The Mountain (1849)

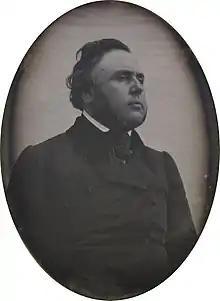
Alexandre Auguste Ledru-Rollin led The Mountain of 1849

The Mountain stood on a platform of low taxation, which made it popular with peasants, especially in industries that were suffering, such as agriculture and forestry. France sustained steady economic growth during the latter part of the Restoration and the July Monarchy, although the late 1840s witnessed a downturn, which was one of the factors behind the 1848 Revolution.